Enema

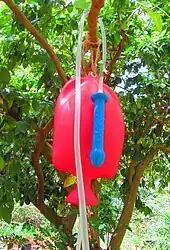
A filled 5 litre enema bag connected to a bored dildo, ready to inject into a recipient on the ground beneath.

In 1753, Johann Jacob Woyts described an enema bag prepared from a pig's or beef's bladder attached to a tube as an alternative to a syringe.